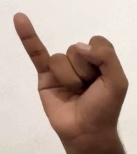
ASL sign: I